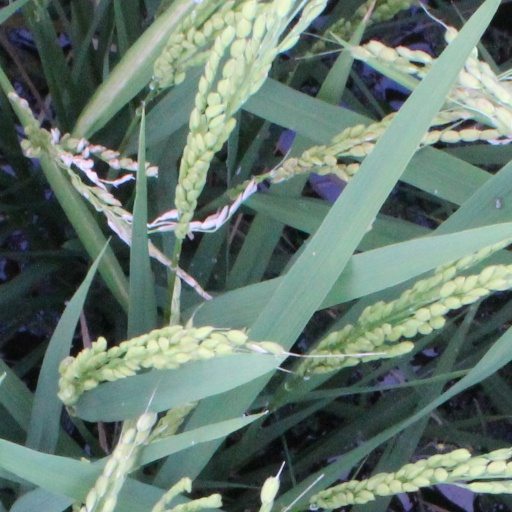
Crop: rice